Johann IX Philipp von Walderdorff

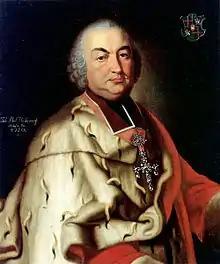
Portrait by an unknown artist,

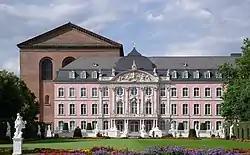
Electoral Palace in Trier, partly built by Johann Philipp von Walderdorff

Johann Philipp von Walderdorff (24 or 26 May 170112 January 1768) was a German nobleman who served as Archbishop and Elector of Trier from 1756 and as Prince-Bishop of Worms from 1763 until his death in 1768.